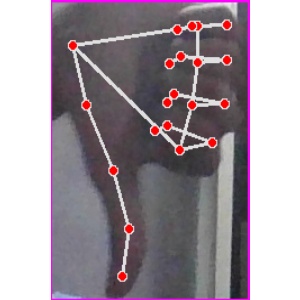
अक्षर: फ